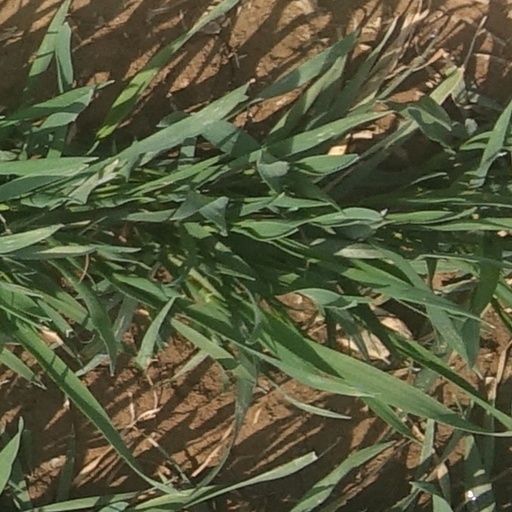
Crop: wheat